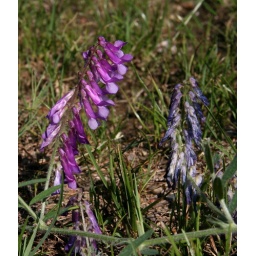
these flowers just sprouted up in the new grass this year